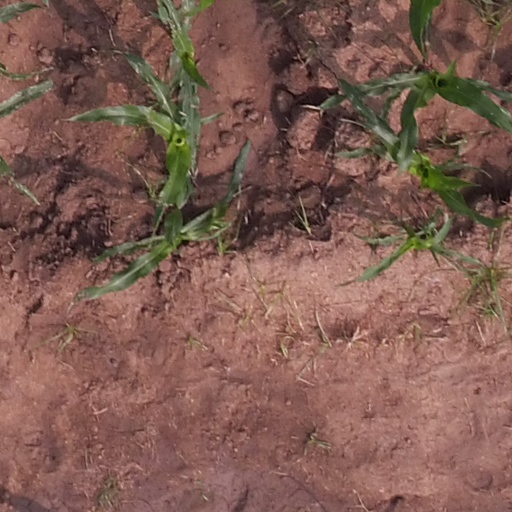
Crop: maize; corn